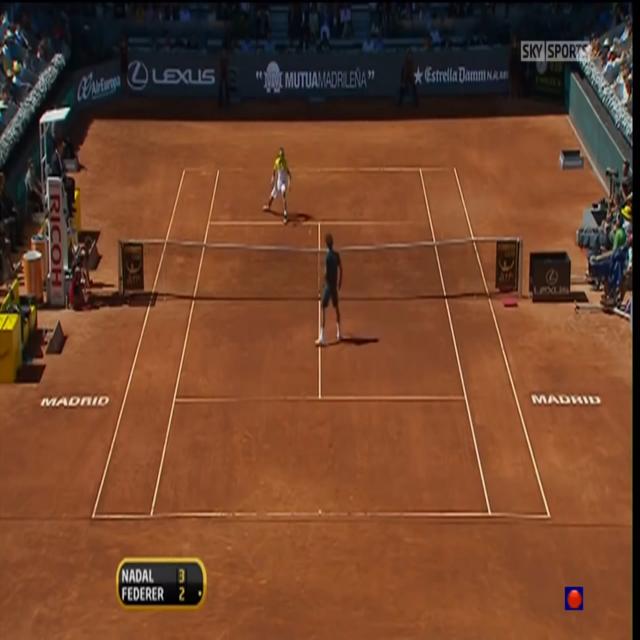
The first player A is at the net and the second player B is at the T-zone of the court.